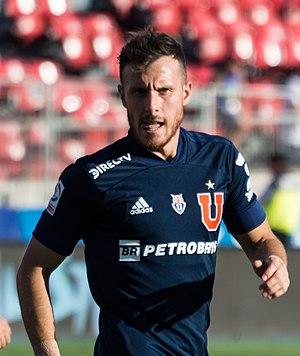
Ángelo Henriquez, né le 13 avril 1994 à Santiago, est un footballeur international chilien qui évolue au poste d'attaquant au Dinamo Zagreb.